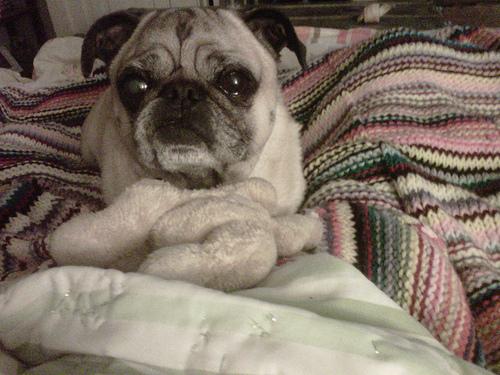
Breed: pug